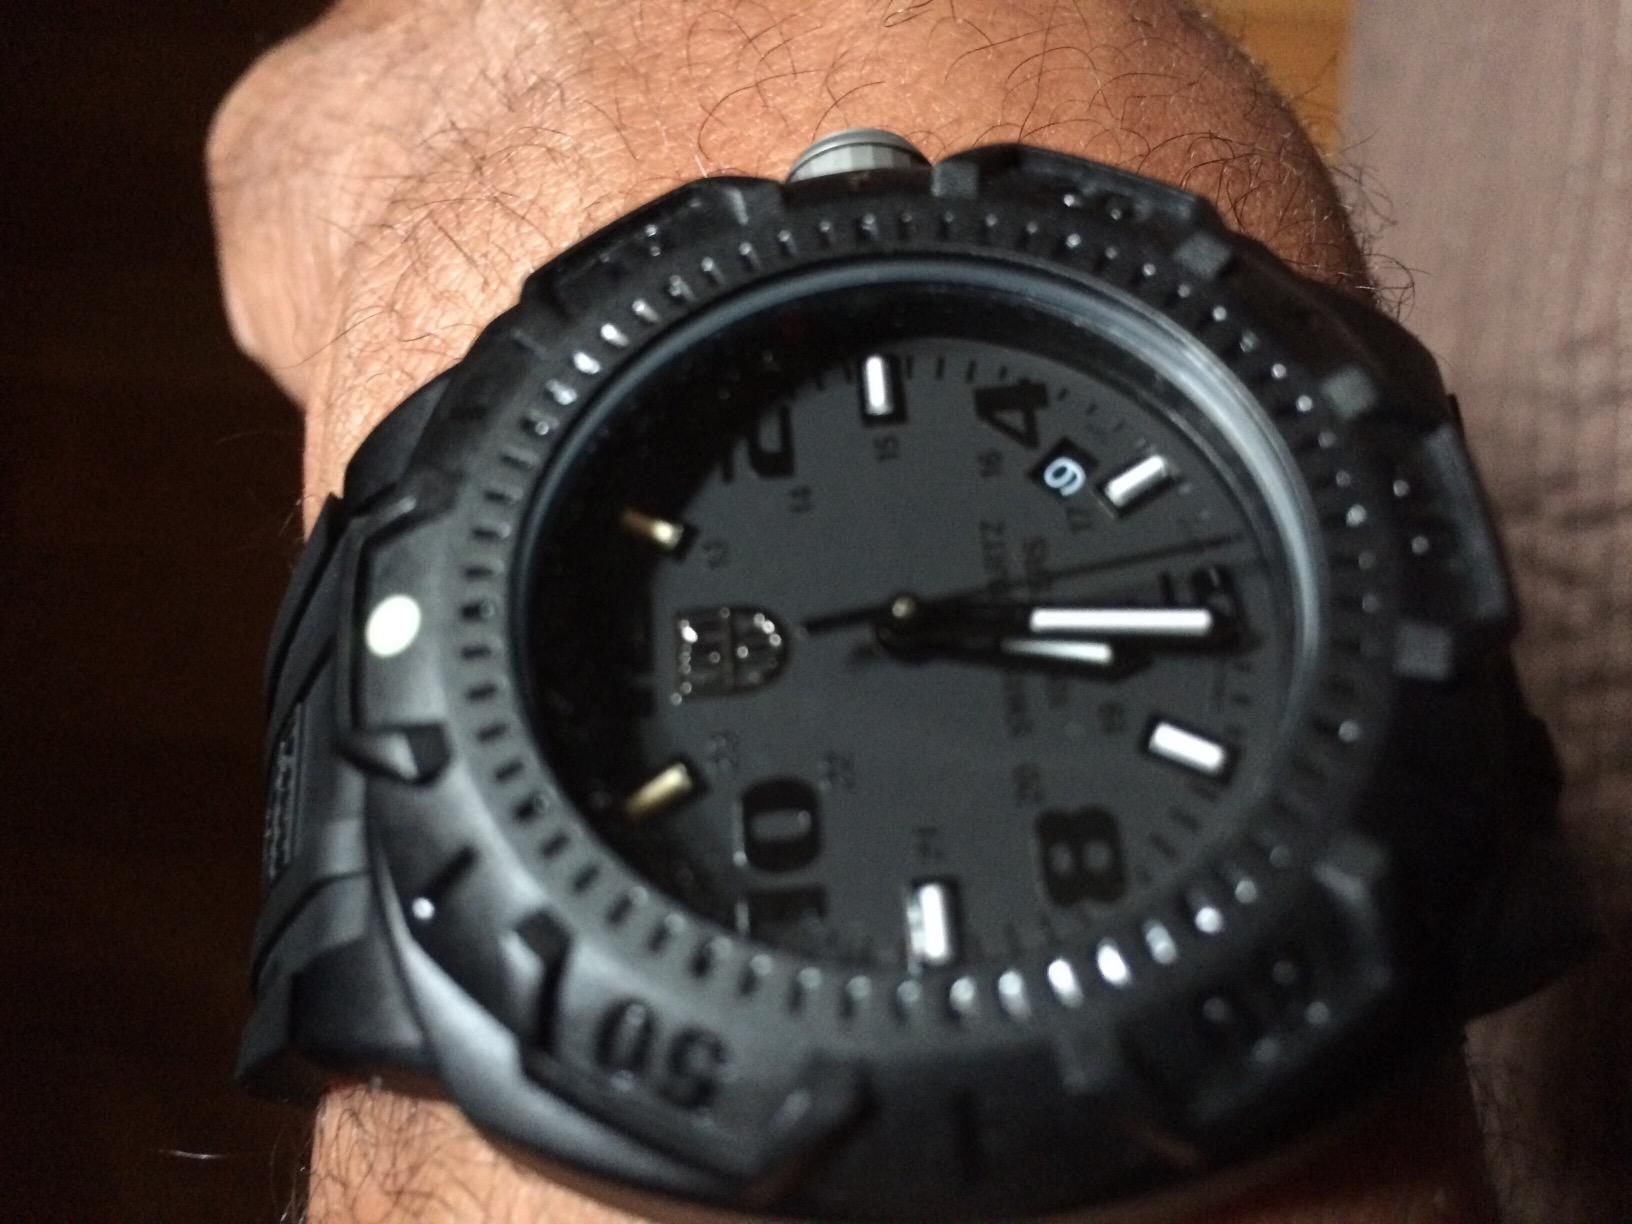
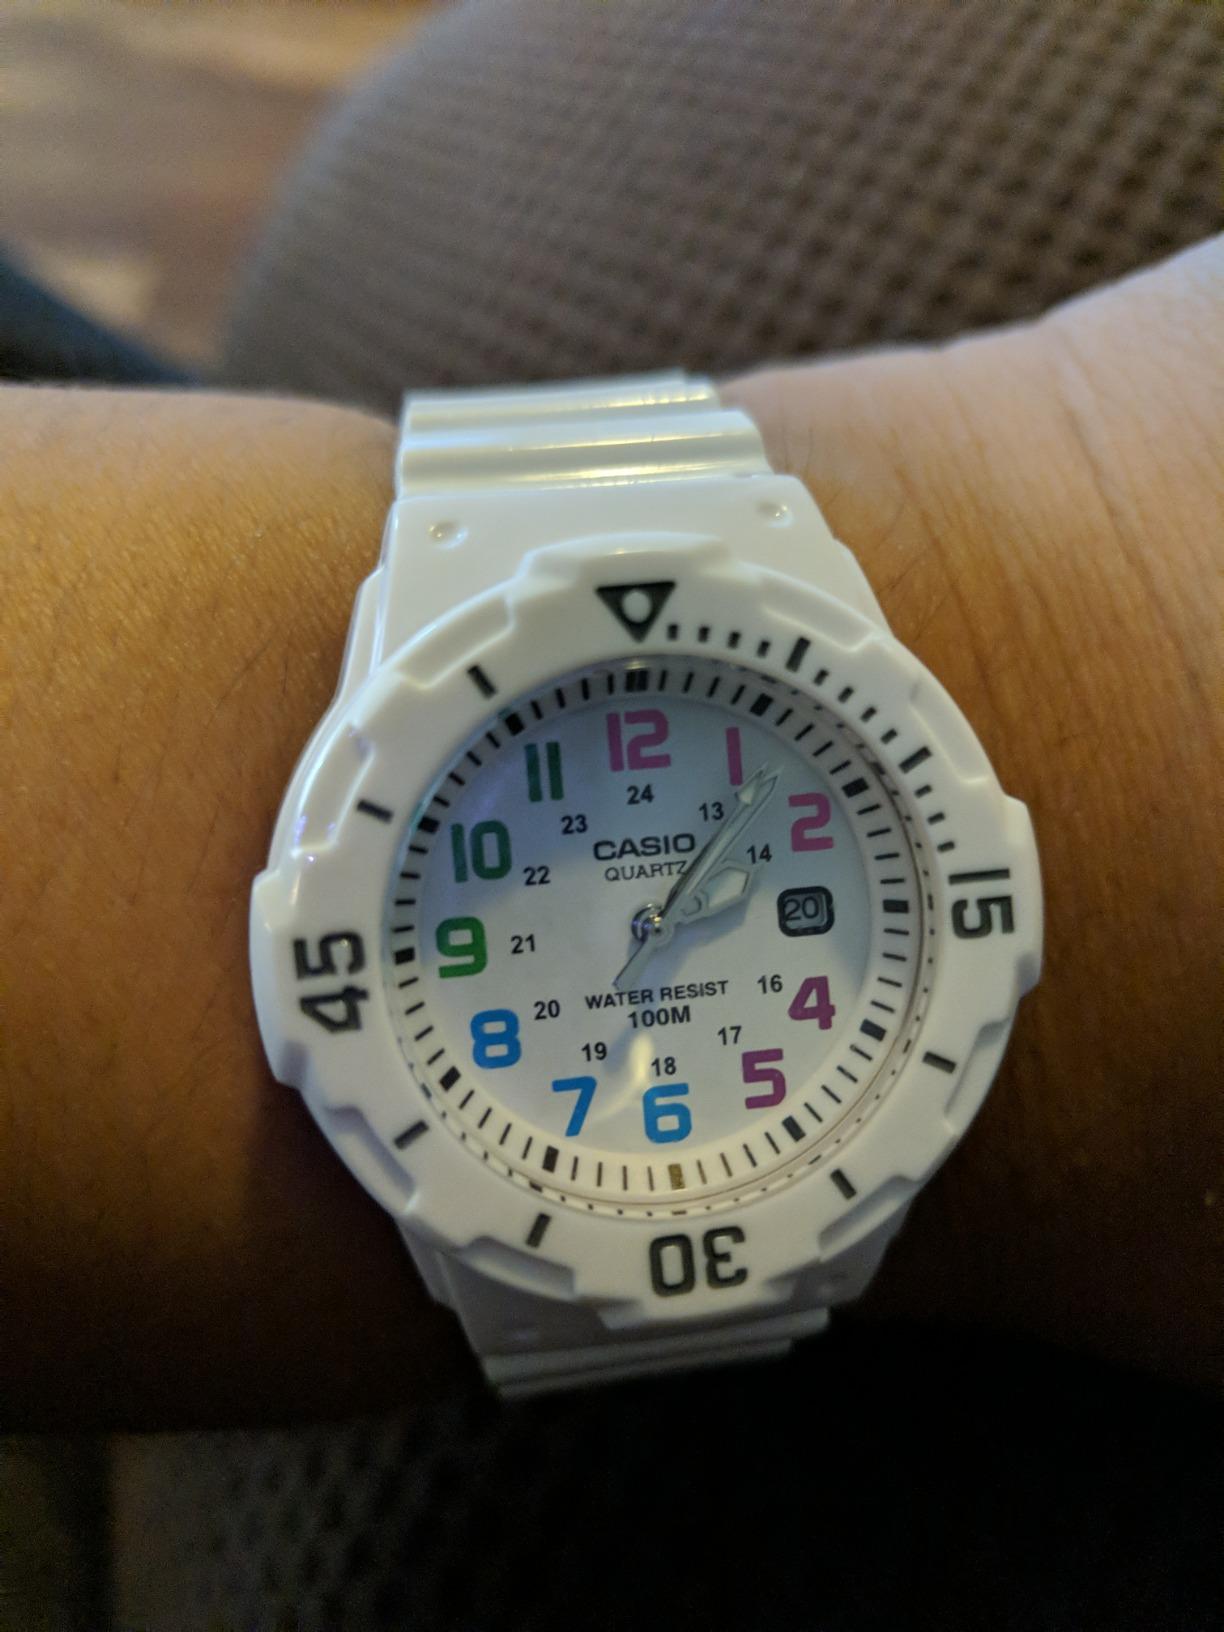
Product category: accessories_watch
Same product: no